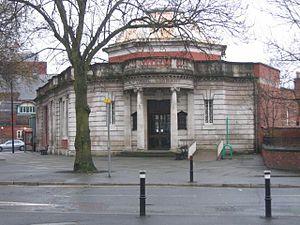
Chorlton-cum-Hardy est un quartier au sud de la ville de Manchester, au nord-ouest de l'Angleterre.